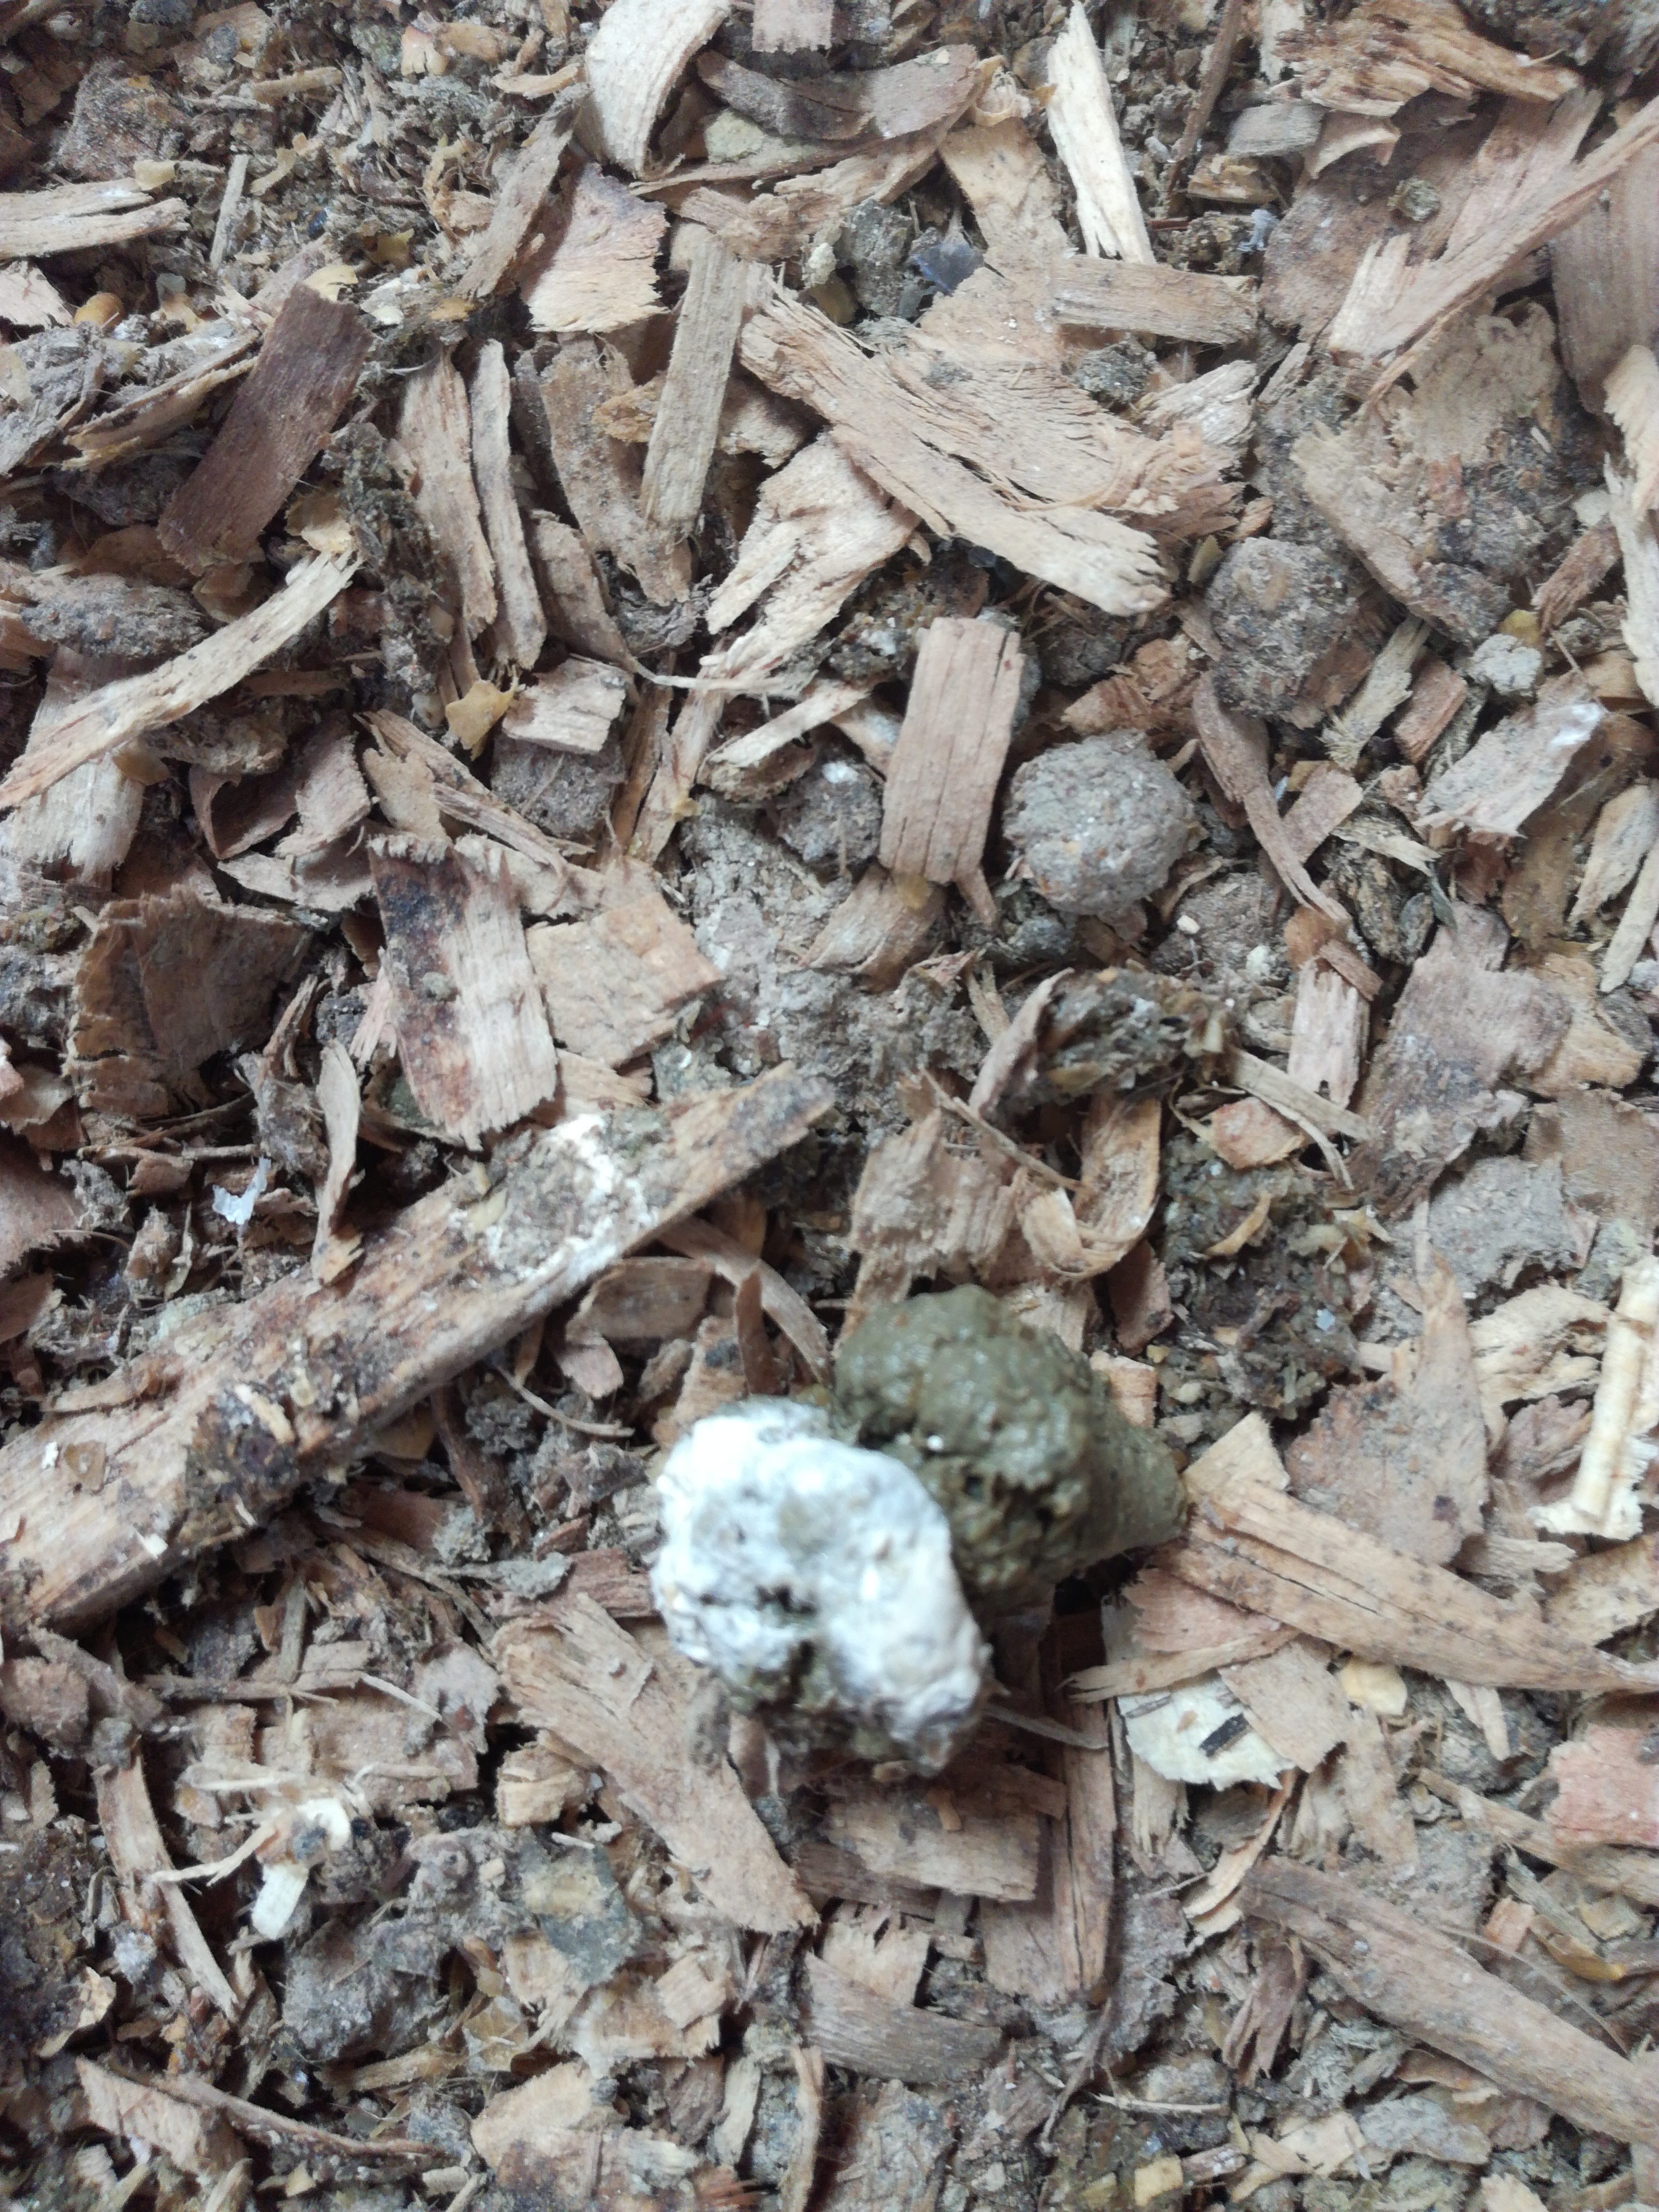
PCR-confirmed diagnosis: Healthy